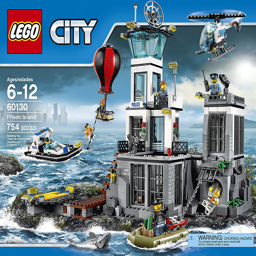
this is actually part of the set .